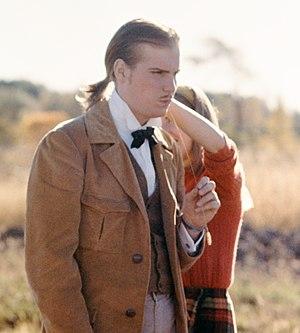
L'éditeur et bédéiste Jacques Hurtubise en 1974 lors de la séance photo du photo-roman de l'Illustré no 8. Fiche technique complémentaire: numérisation d'une diapositive. Appareil original: Nikon F Objectif Nikkor 43-86mm
Jacques Hurtubise, dit Zyx, né le 5 novembre 1950 à Ottawa au Canada et mort le 11 décembre 2015 d'une crise cardiaque, est un éditeur ainsi qu'un scénariste et dessinateur québécois de bande dessinée.